Serkan Özkaya

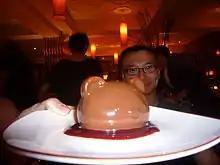
"Bring me the head of..." at Freemans' Restaurant as part of Performa07

In 2005, Özkaya created "David (inspired by Michelangelo)", a double-sized golden replica of Michelangeloʼs "David" based on a 3D computer model by Marc Levoy of Stanford University. The sculpture was first intended to be part of the 9th International Istanbul Biennial. Unfortunately, the statue crashed and was destroyed while in the process of being installed at Şişli Square. Özkaya created two new versions of the replica at a studio in Eskişehir, one of which was to be placed in the local Sazova Science, Art and Culture Park. The other was acquired by 21c Museum Hotels in Louisville, Kentucky. On its way to Louisville, the piece made a stop in New York City. Although just a mere copy, the statue made quite a spectacle, as the artist intended, attracting the attention of tourists and residents as it was transported uncovered lying horizontally on a semi-trailer truck. The giant 30-foot statue is currently featured in front of the museum hotel on West Main Street in Louisville.